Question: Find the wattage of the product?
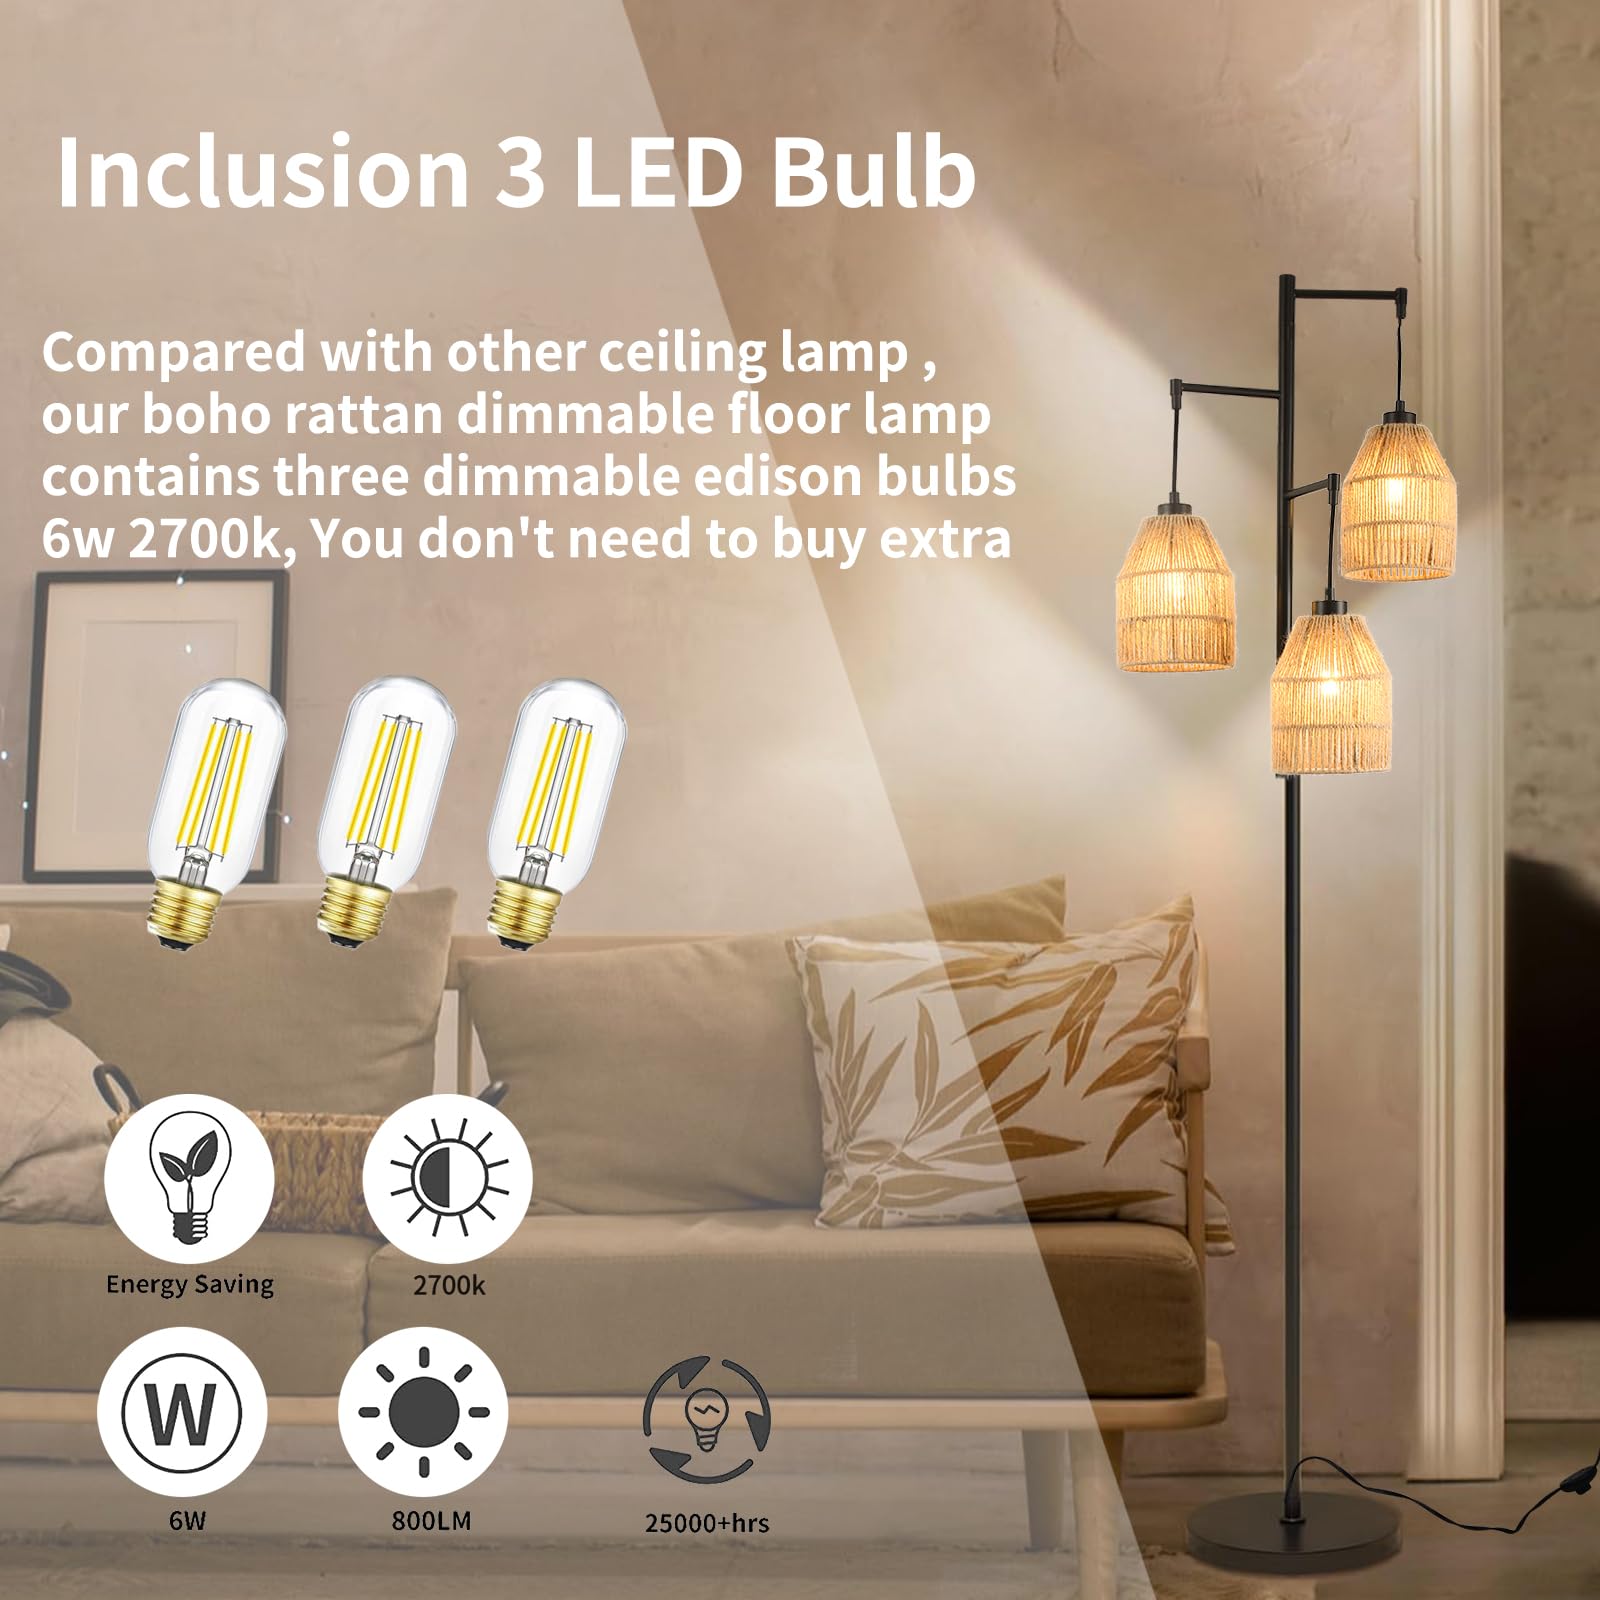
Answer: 6.0 watt